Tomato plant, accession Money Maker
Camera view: tilt-top (135 deg); turntable rotation: 120 degrees
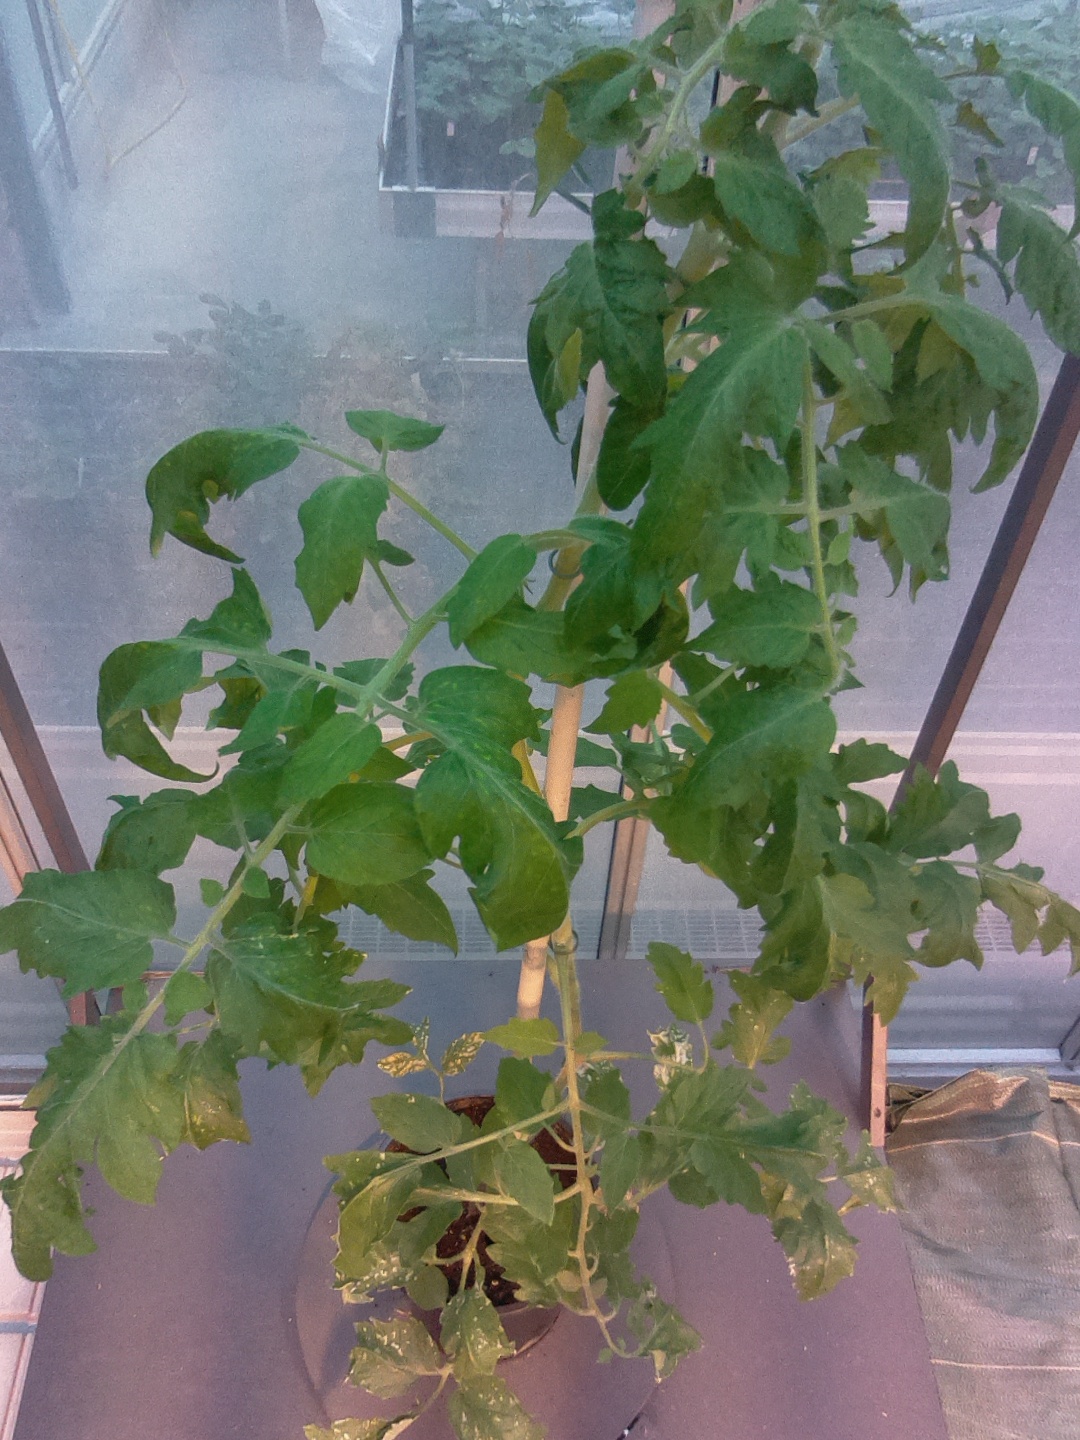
BBCH growth stage 59: 9 or more inflorescences visible